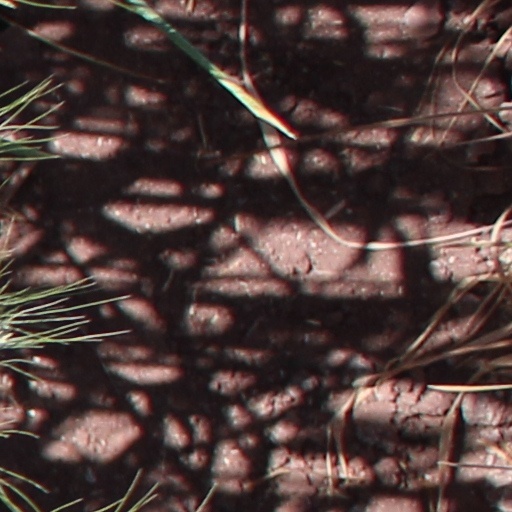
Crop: wheat